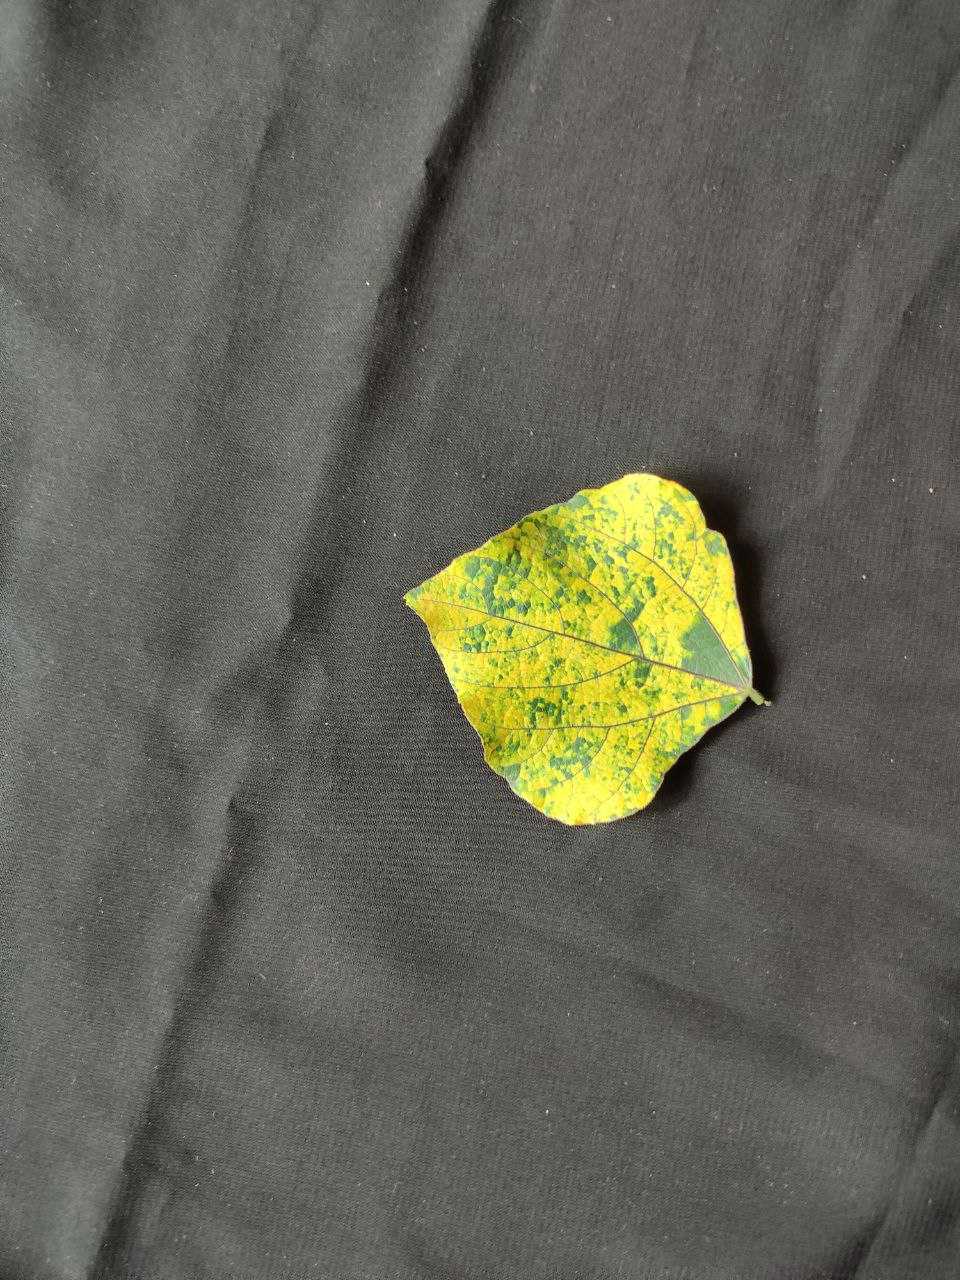
Crop: bean
Leaf condition: Mosaic Virus